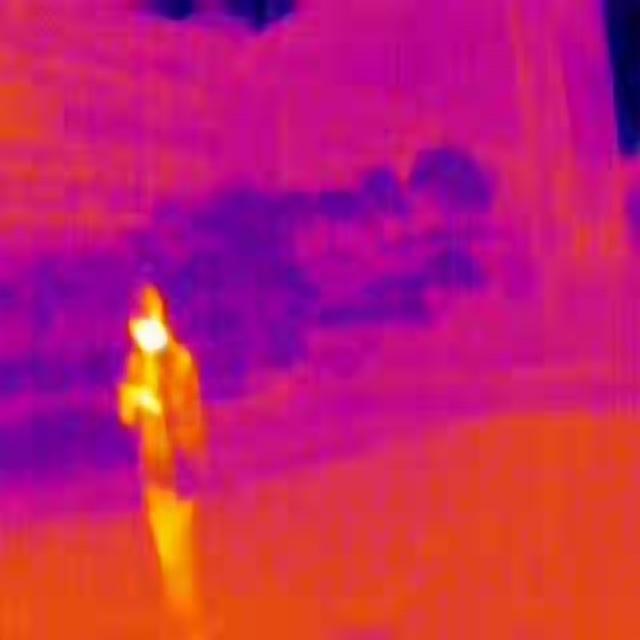
Detected objects:
label: person